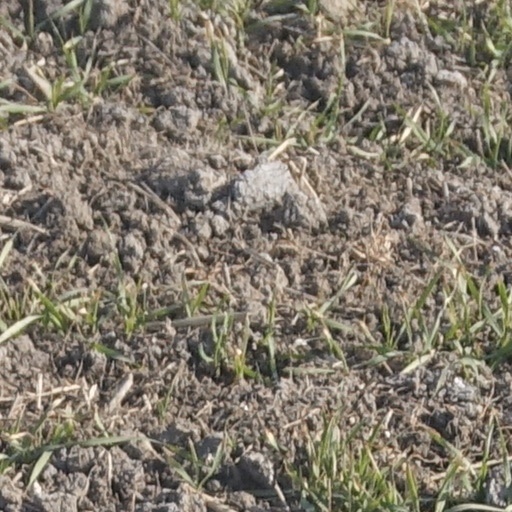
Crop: wheat